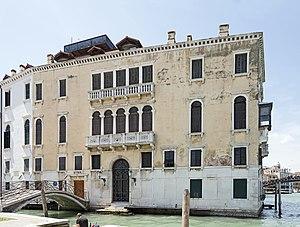
Le rio di San Vio est un canal de Venise dans le sestiere de Dorsoduro.
Les Loredan est une famille patricienne de Venise, originaire de Loreo.